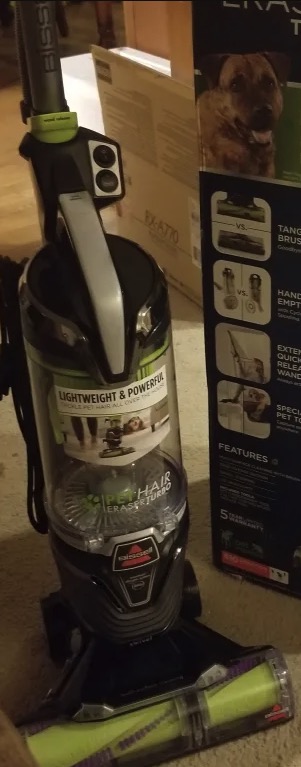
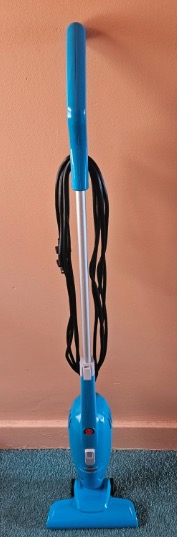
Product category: items_vacuum
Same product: no